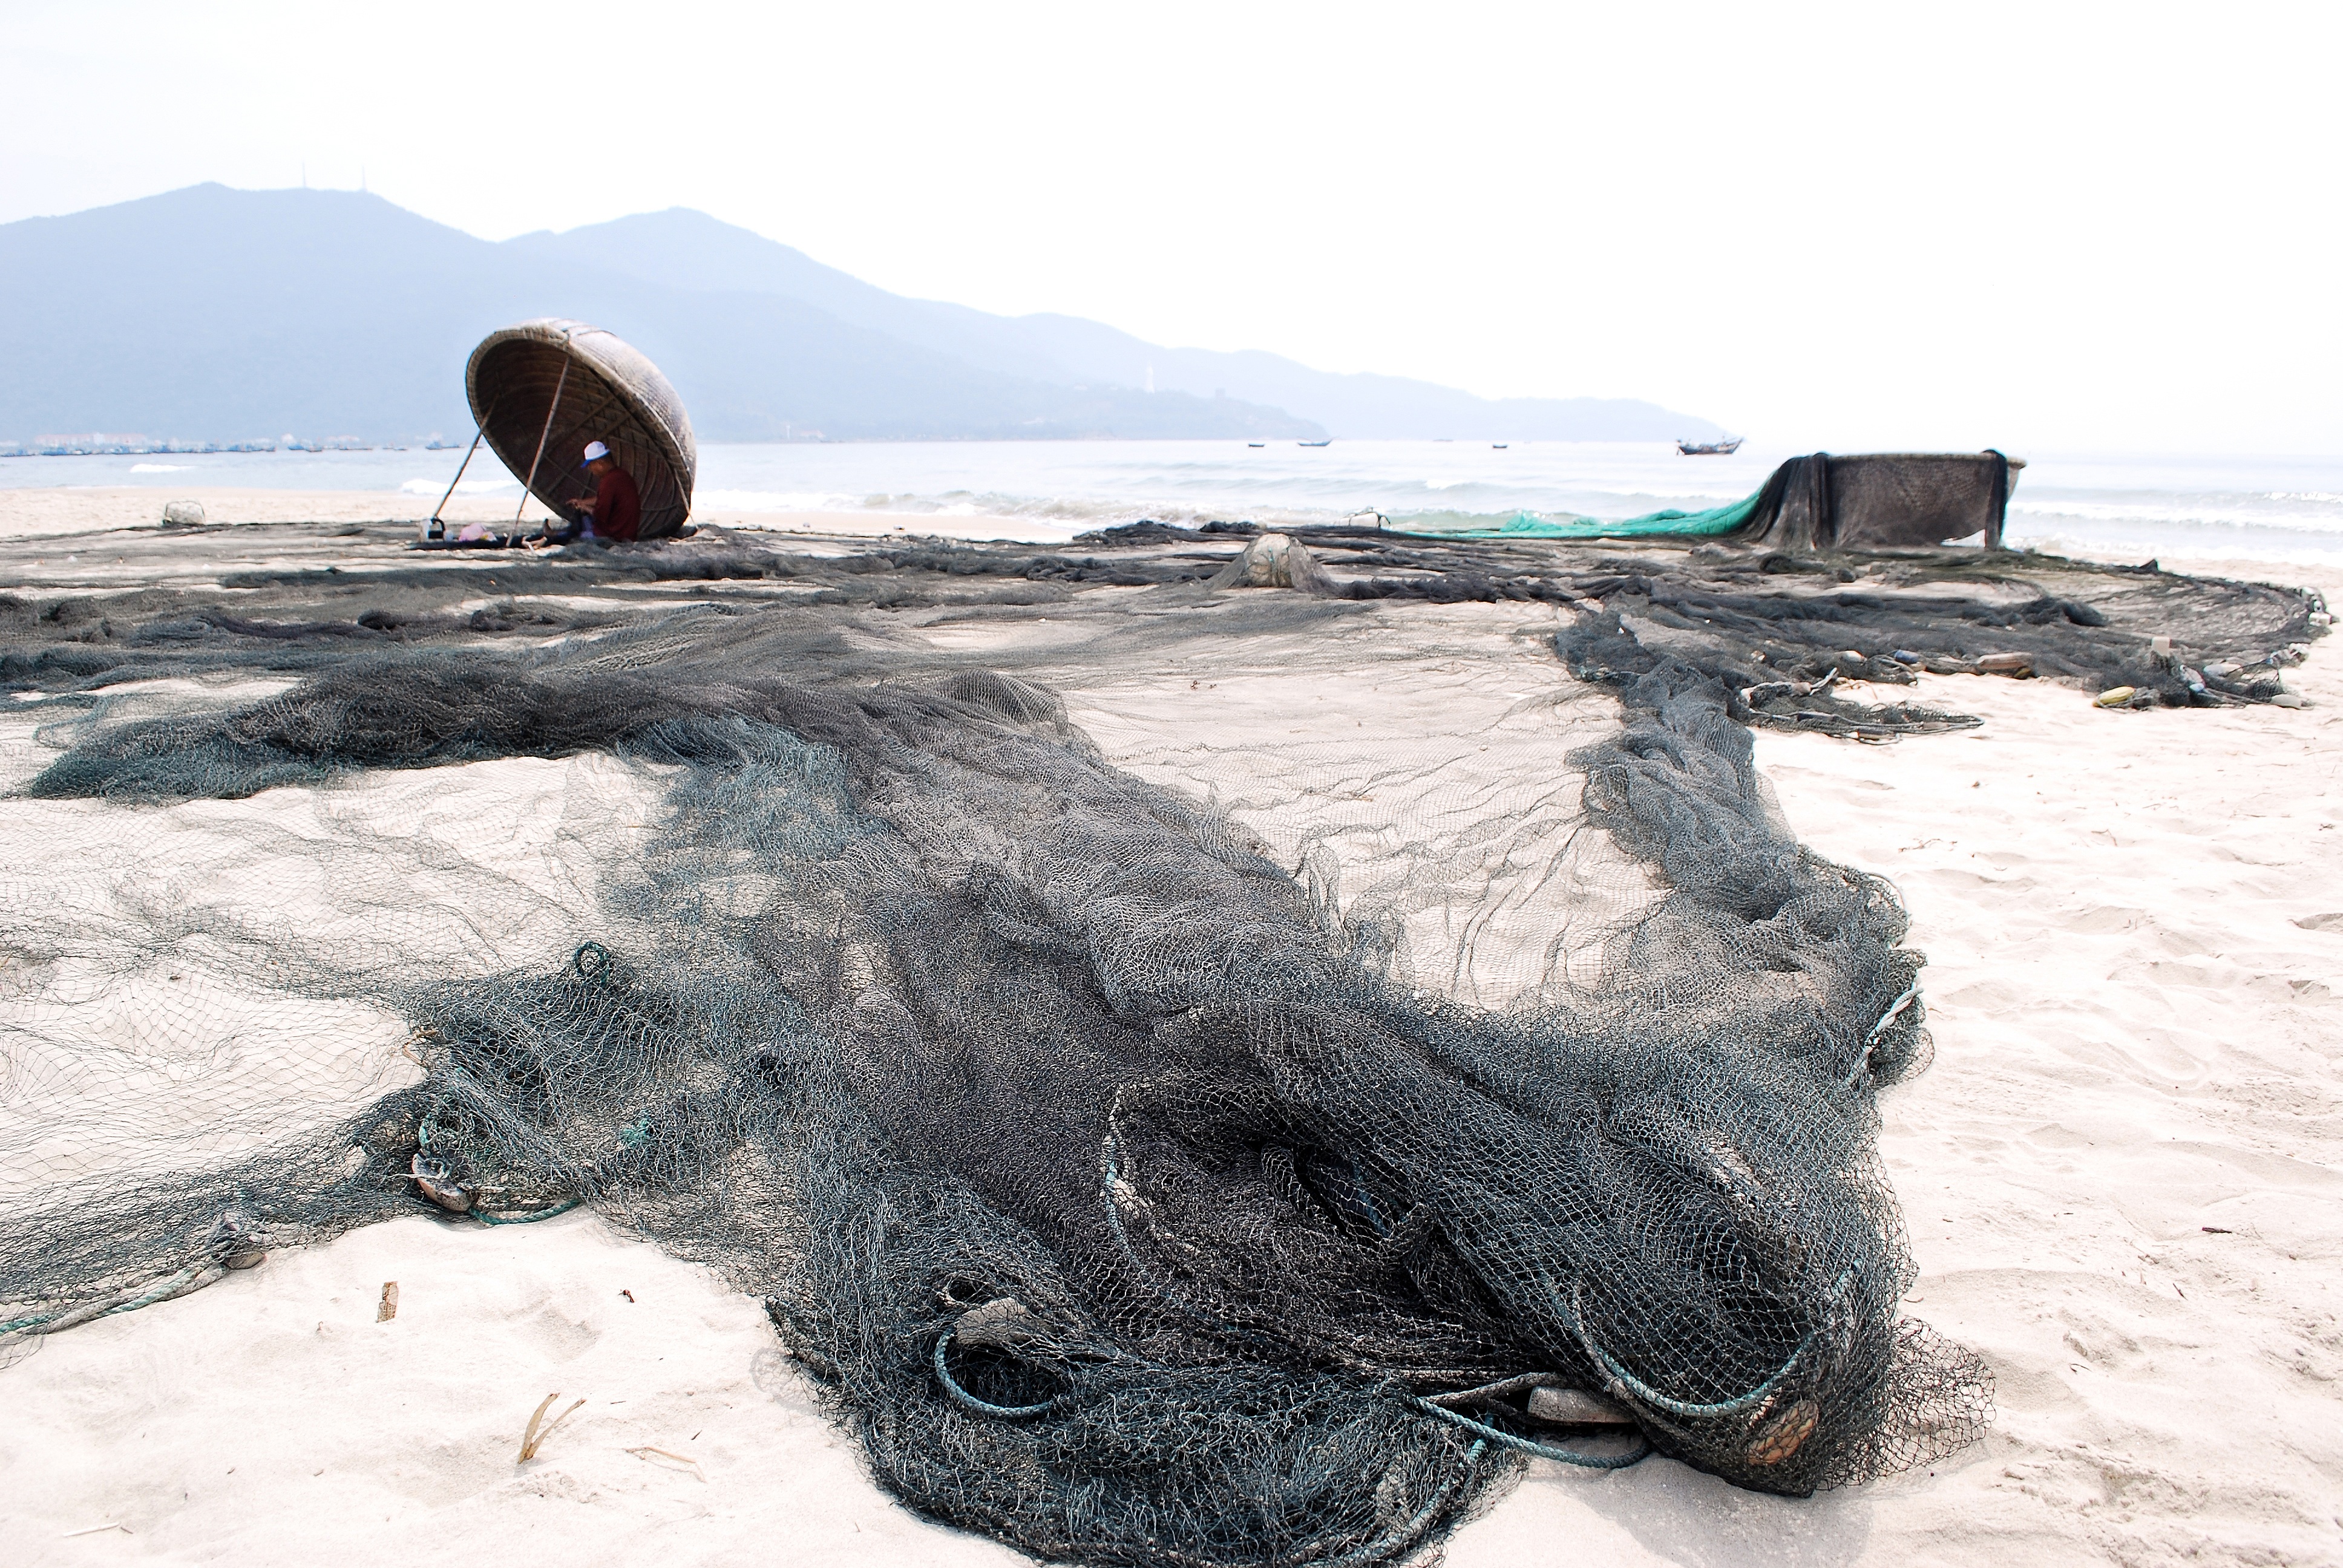
coast, sand, rope, sky, travel, natural, material, blue sky, seals, vietnam, fishery, the fishermen, danang, the beach, subsistence, mending their nets, marine mammal